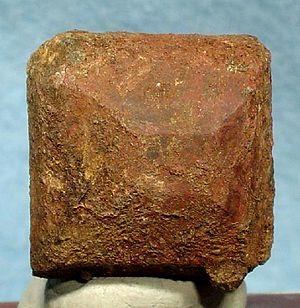
La thorite, SiO₄, est un silicate de thorium rare qui cristallise dans le système tétragonal et qui est isomorphe avec le zircon et l'hafnon. C'est le minéral de thorium le plus courant et il est presque toujours fortement radioactif. Il a été nommé ainsi en 1829 pour refléter sa contenance en thorium. La thorite a été découverte en 1828 sur l'île de Løvøya, Norvège, par le minéralogiste Hans Morten Thrane Esmark qui envoya les premiers échantillons de ce minéral noir à son père Jens Esmark, professeur de minéralogie et de géologie.